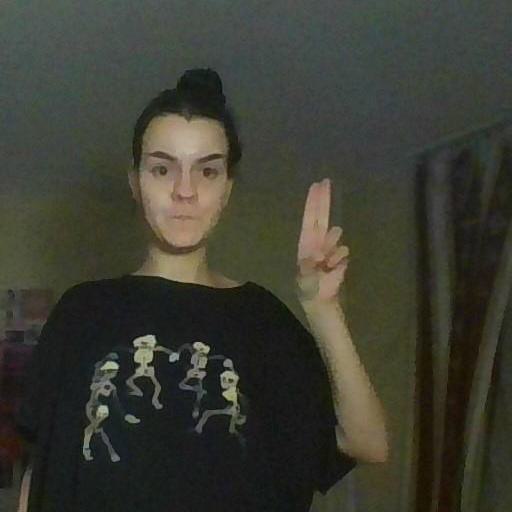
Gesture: two_up